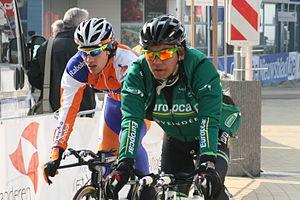
Trois jours de Flandre occidentale 2011, prologue à Middelkerke Tom Dumoulin, Yukiya Arashiro
Tom Dumoulin, né le 11 novembre 1990 à Maastricht, est un coureur cycliste néerlandais, professionnel depuis 2012 et actuellement membre de l'équipe Jumbo-Visma. En 2017, il devient le premier Néerlandais à remporter le Tour d'Italie. Spécialiste du contre-la-montre, il est notamment champion du monde de contre-la-montre 2017, triple champion des Pays-Bas, vice-champion olympique de la discipline et champion du monde du contre-la-montre par équipes 2017 avec Sunweb. Il a également remporté des étapes sur les trois grands tours et a terminé en 2018 deuxième du Tour de France et du Tour d'Italie.